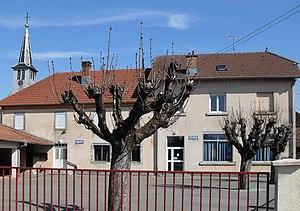
La mairie et l'école de Froidefontaine
Froidefontaine est une commune française située dans le département du territoire de Belfort en région Bourgogne-Franche-Comté. Ses habitants sont appelés les Froidefontainiens.